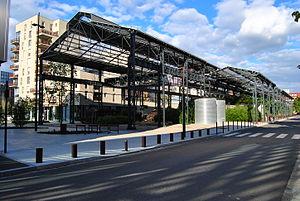
Le Jardin des Fonderies sur l'Île de Nantes, vu du sud-ouest
Le jardin des Fonderies est un grand espace vert situé sur l'île de Nantes à Nantes.
L’île de Nantes est une île fluviale située sur le cours de la Loire, à Nantes, et constituant l'un des 11 quartiers de la ville.